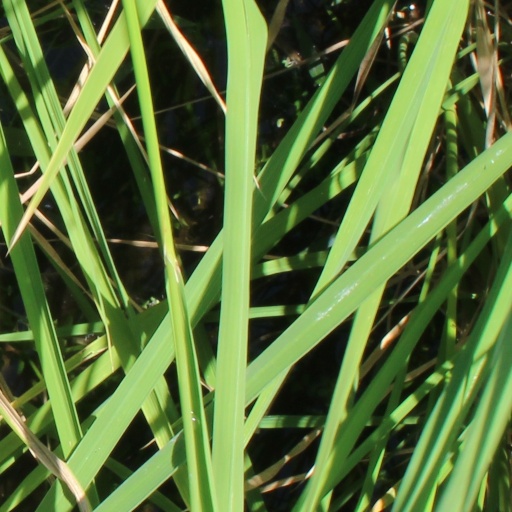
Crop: rice